Colin Blythe

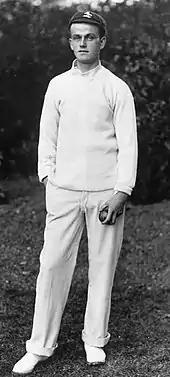
Blythe photographed in about 1905

Blythe was born on 30 May 1879 in Deptford, at that time part of Kent. His paternal grandfather, originally from Rochester, had moved to the area to work as a shirtmaker and later ran a warehouse there. Blythe's father, Walter, was an engineer fitter and his mother, Elizabeth Dready, was the daughter of a cooper. They married in Kensington at Christmas 1878 when his mother was four months pregnant, returning to live in Deptford where Blythe grew up.